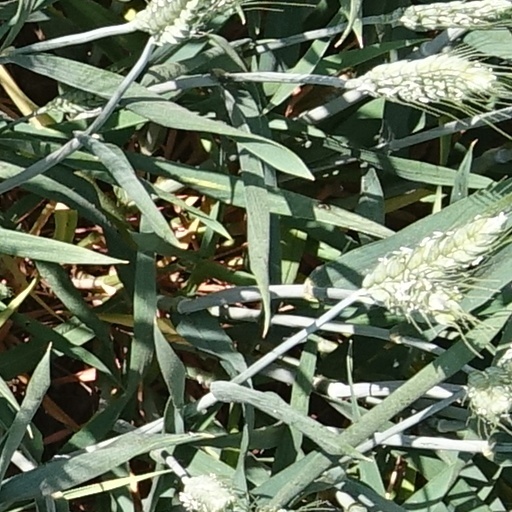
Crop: wheat